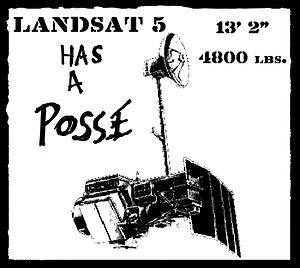
André the Giant Has a Posse est un mouvement street art, créé par Frank Shepard Fairey en 1989, renommé Obey Giant en 1998.